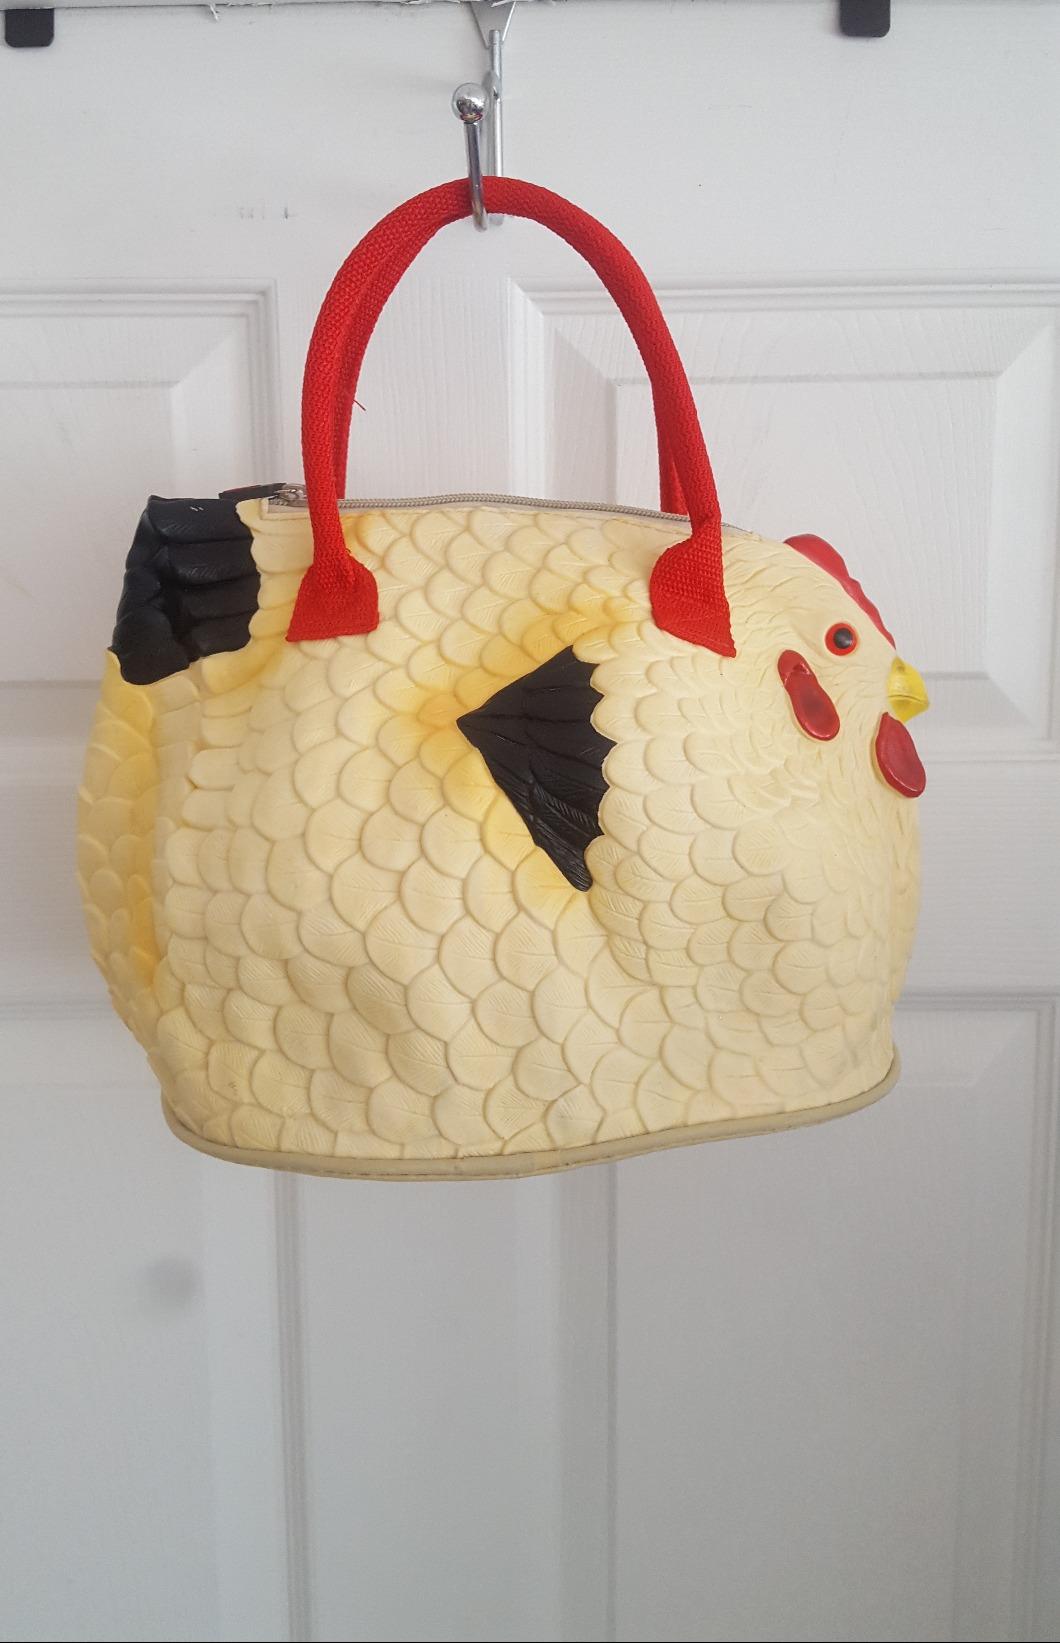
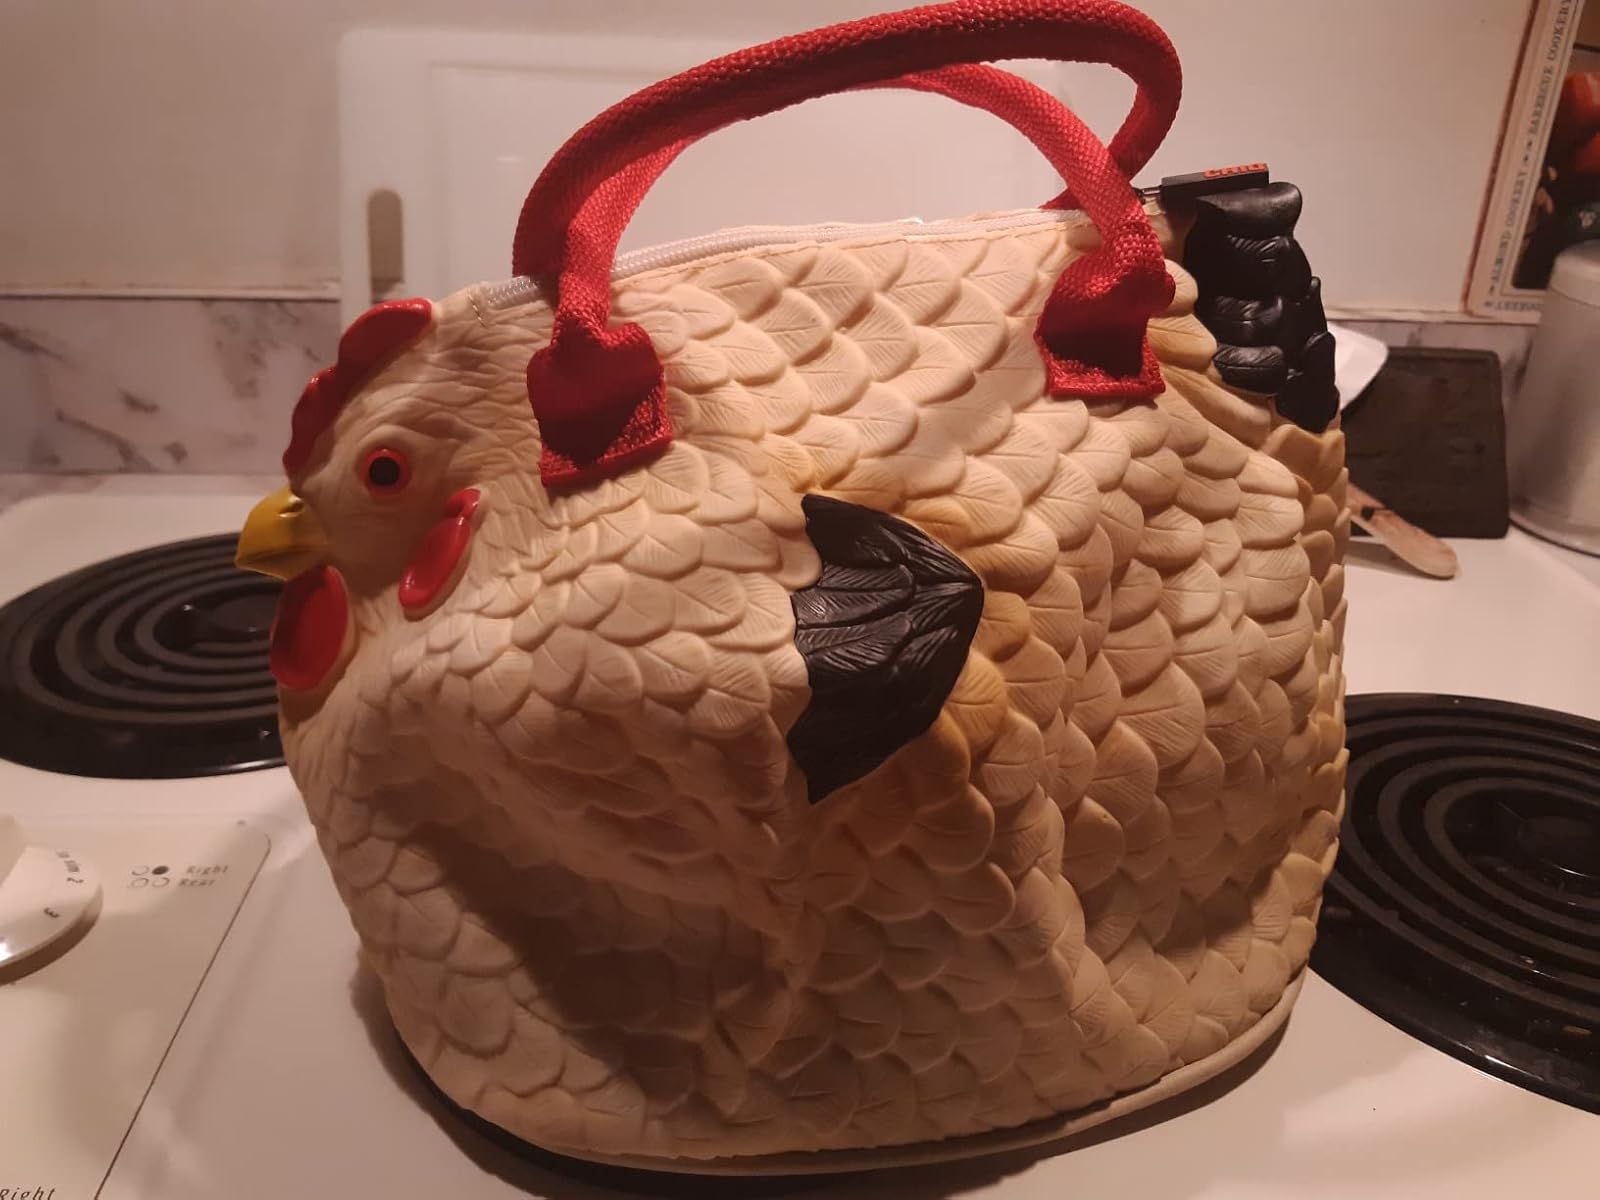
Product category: accessories_handbag
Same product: yes